New York Vauxhall Gardens

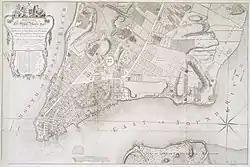
Vauxhall Gardens (right of "O" in "HUDSON'S", between streets labeled "Warren" and "Chapel" and "Road to Greenwich"), Ranelagh Gardens is lower left, west of "Fresh Water", from Bernard Ratzer's ("Survey'd in 1767") map of New York,

In the mid-1760s, out-of-town taverns, such as John Clapp's in the Bowery, had become popular in Colonial New York, taking advantage of the "Sunset Strip-like" jurisdiction, two miles from the post office. At a site called "Bowling Green" since 1722, Samuel Fraunces opened a pleasure garden, first called the " Vaux-Hall Gardens", in New York, in 1767 and it received a chief competitor in the much larger Ranelagh Gardens, (named after "Ranelagh Gardens", Chelsea, London), both appear on Bernard Ratzer's map of New York of 1767 occupying a wooded rise of ground just north of the northernmost city houses, on the south side of Duane Street; the site overlooked Lispenard's Meadows and the riverfront road to Greenwich Village. The original Vauxhall Gardens was located in a smaller site on Greenwich Street near the Hudson River between what later became Warren and Chambers streets in the fashionable Sixth Ward; Public School 234 stands at the site today. Ratzer's map shows its square garden plot, conventionally divided in four by walks. Fraunces operated Vaux-Hall through Summer 1773; in October, he auctioned its contents and sold the property. His notice mentioned two large gardens, a house with four rooms per floor and twelve fireplaces, and a dining hall that was long and wide, with a kitchen below. The Vauxhall offered light summer concerts and featured an outdoor wax museum. For the summer 1768 season, it hosted an exhibit on the life of Scipio Africanus that included a grove with a reconstruction of the military leader at his tent. The Vauxhall remained popular throughout the Colonial period of New York and to the end of the 18th century.